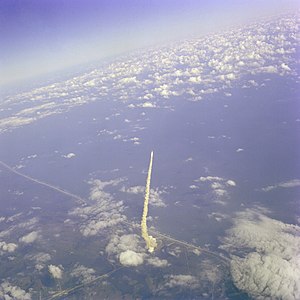
STS-2 / Vægt
STS-2 var NASAs anden rumfærge-mission.